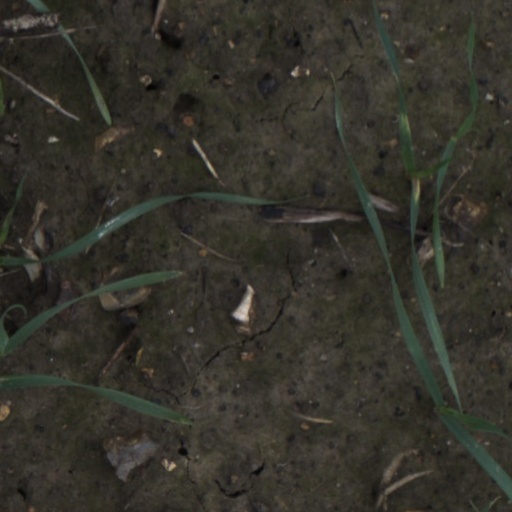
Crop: wheat